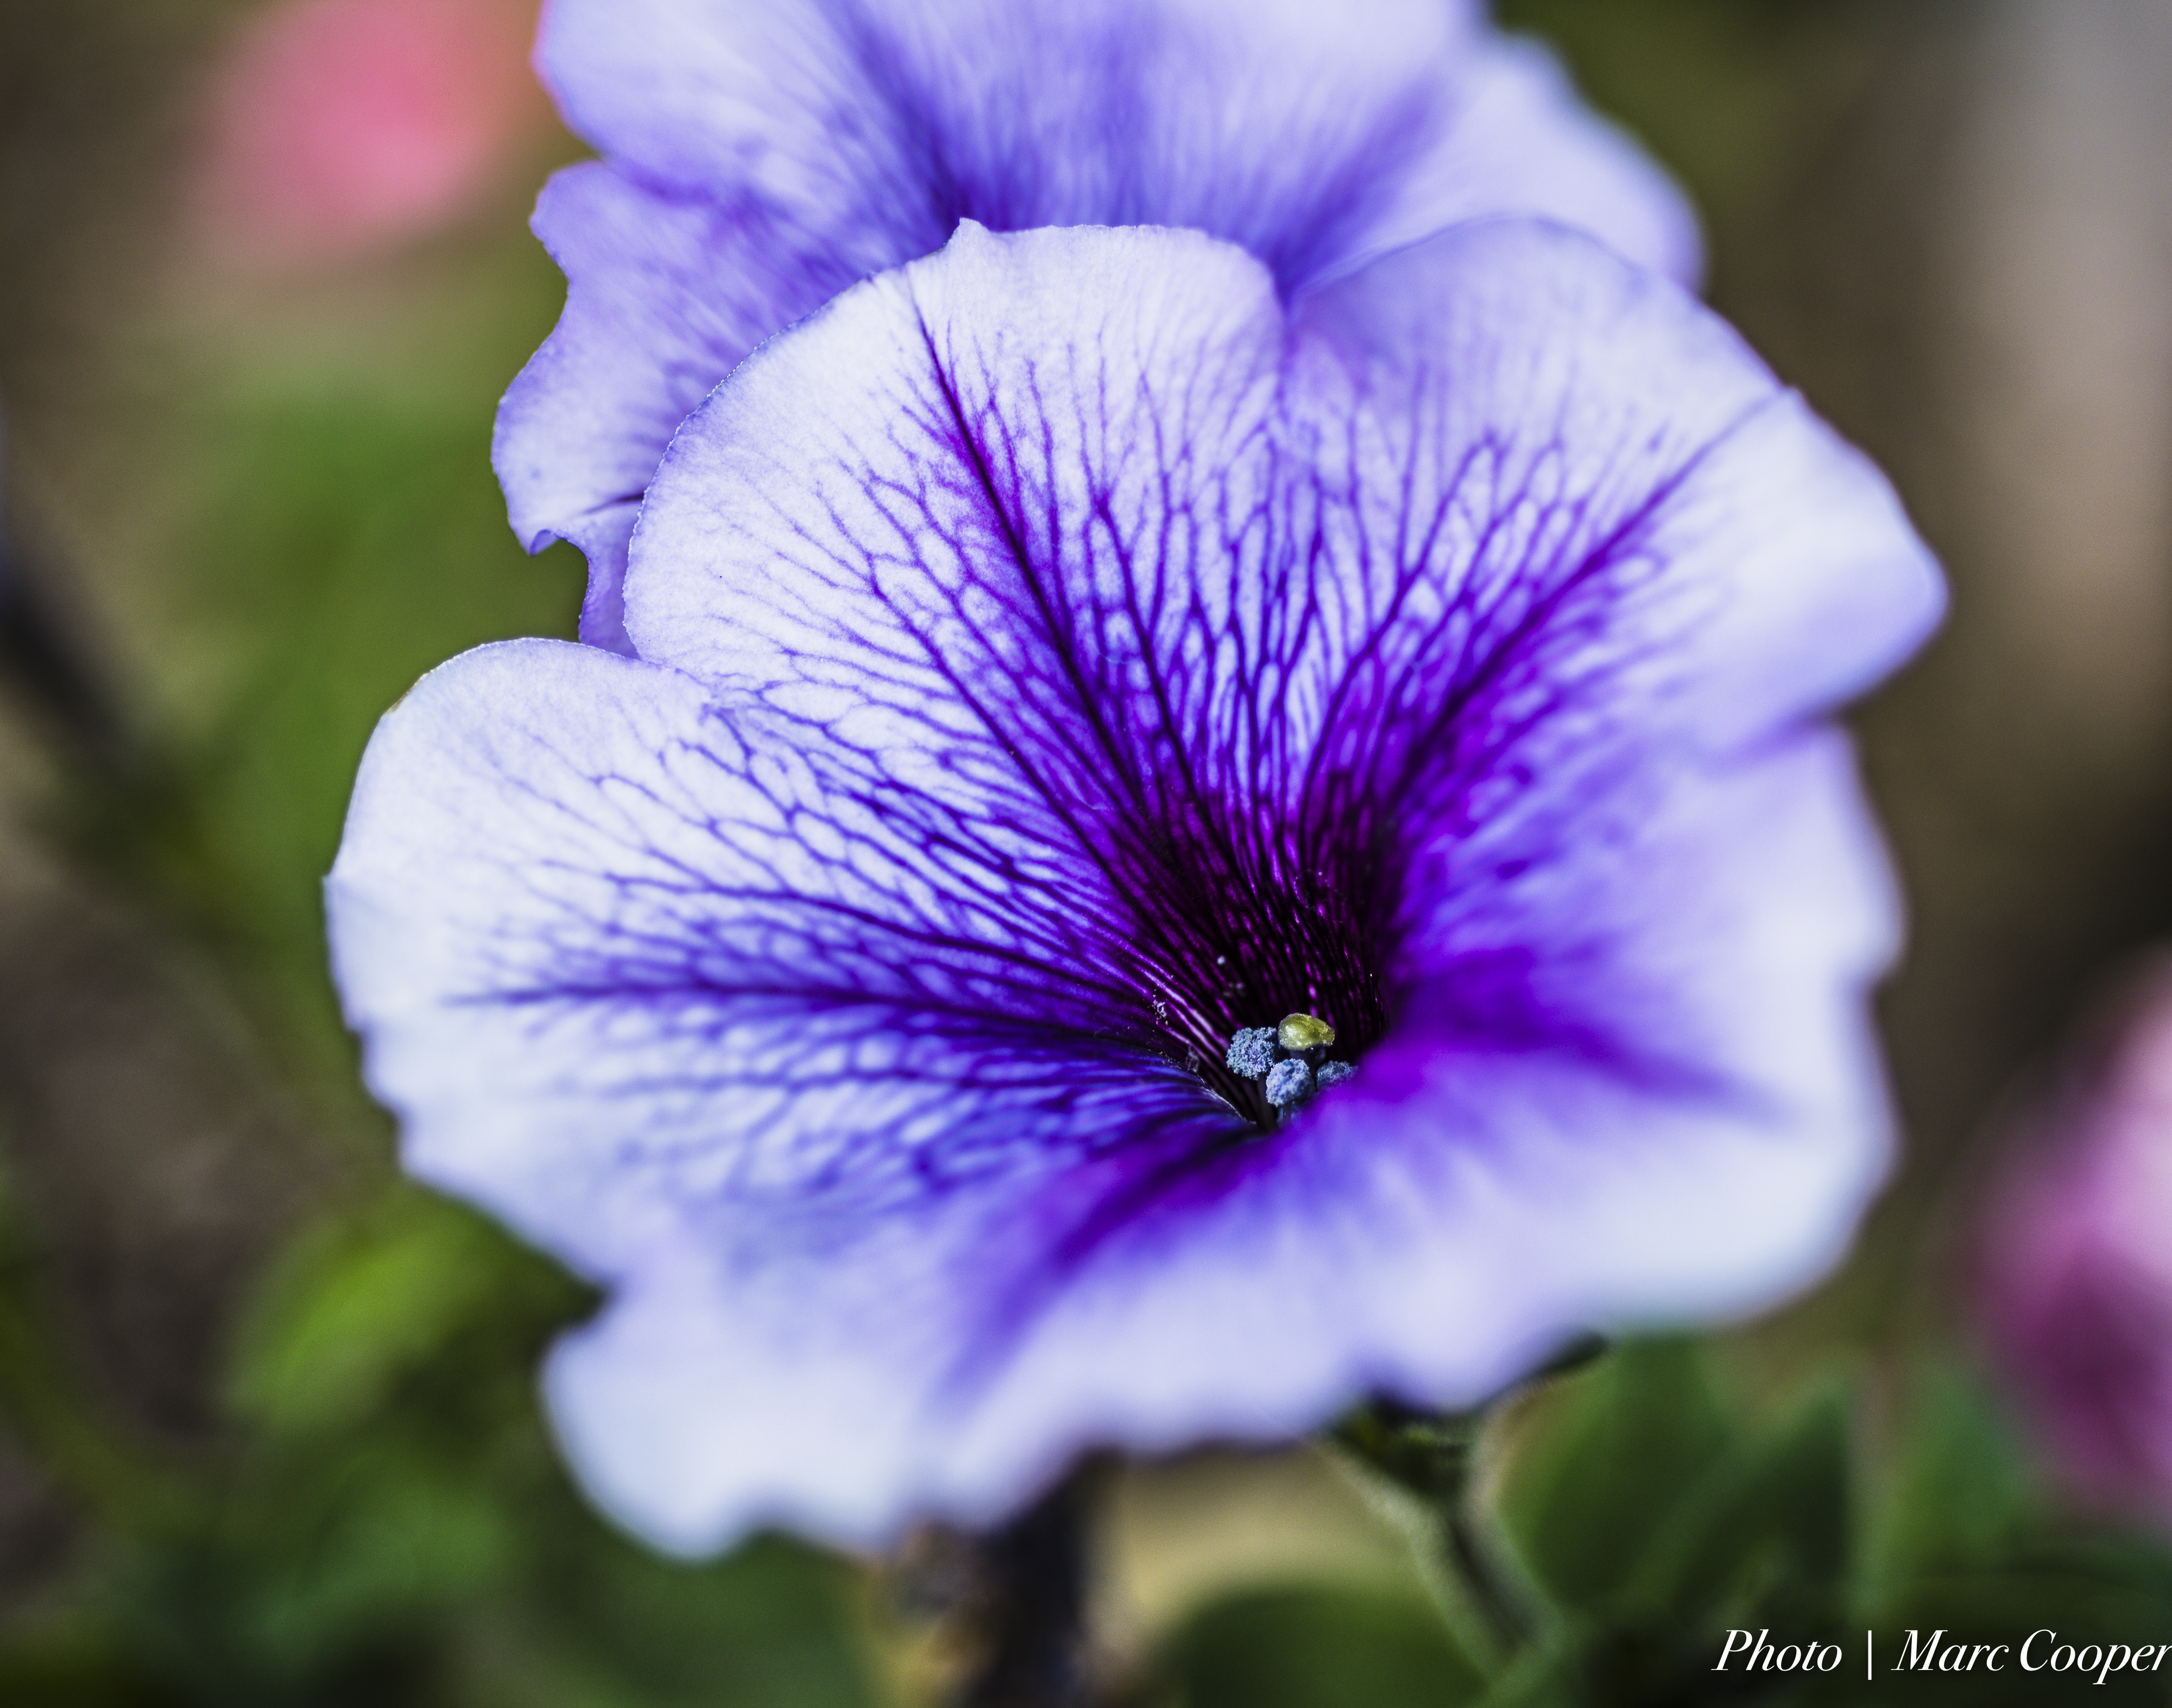
nature, blossom, winter, plant, photography, flower, purple, petal, red, macro, botany, blue, nikon, garden, flora, lavender, wildflower, flowers, close up, outdoors, hdr, colors, eye, violet, depthoffield, desertflowers, boleh, d810, nikkor60mmmicrof28, palmspringsflowers, macro photography, flowering plant, land plant, violet family